Reunion and Concord (monument)

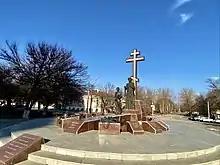

Reunion and Concord is a bronze monument, which symbolizes unity of the Cossacks and their reunited with each other irrespective of political opinions and beliefs. It located on Yermaka square in Novocherkassk, Rostov oblast, Russia. The monument was designed by sculptor Anatoly Sknarin and architect I. Zhukov. The opening ceremony of the monument took place on Yermaka square in 2005 and was held in conjunction by the 200-year anniversary of Novocherkassk.